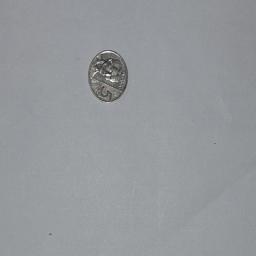
Label: 5_New_Front